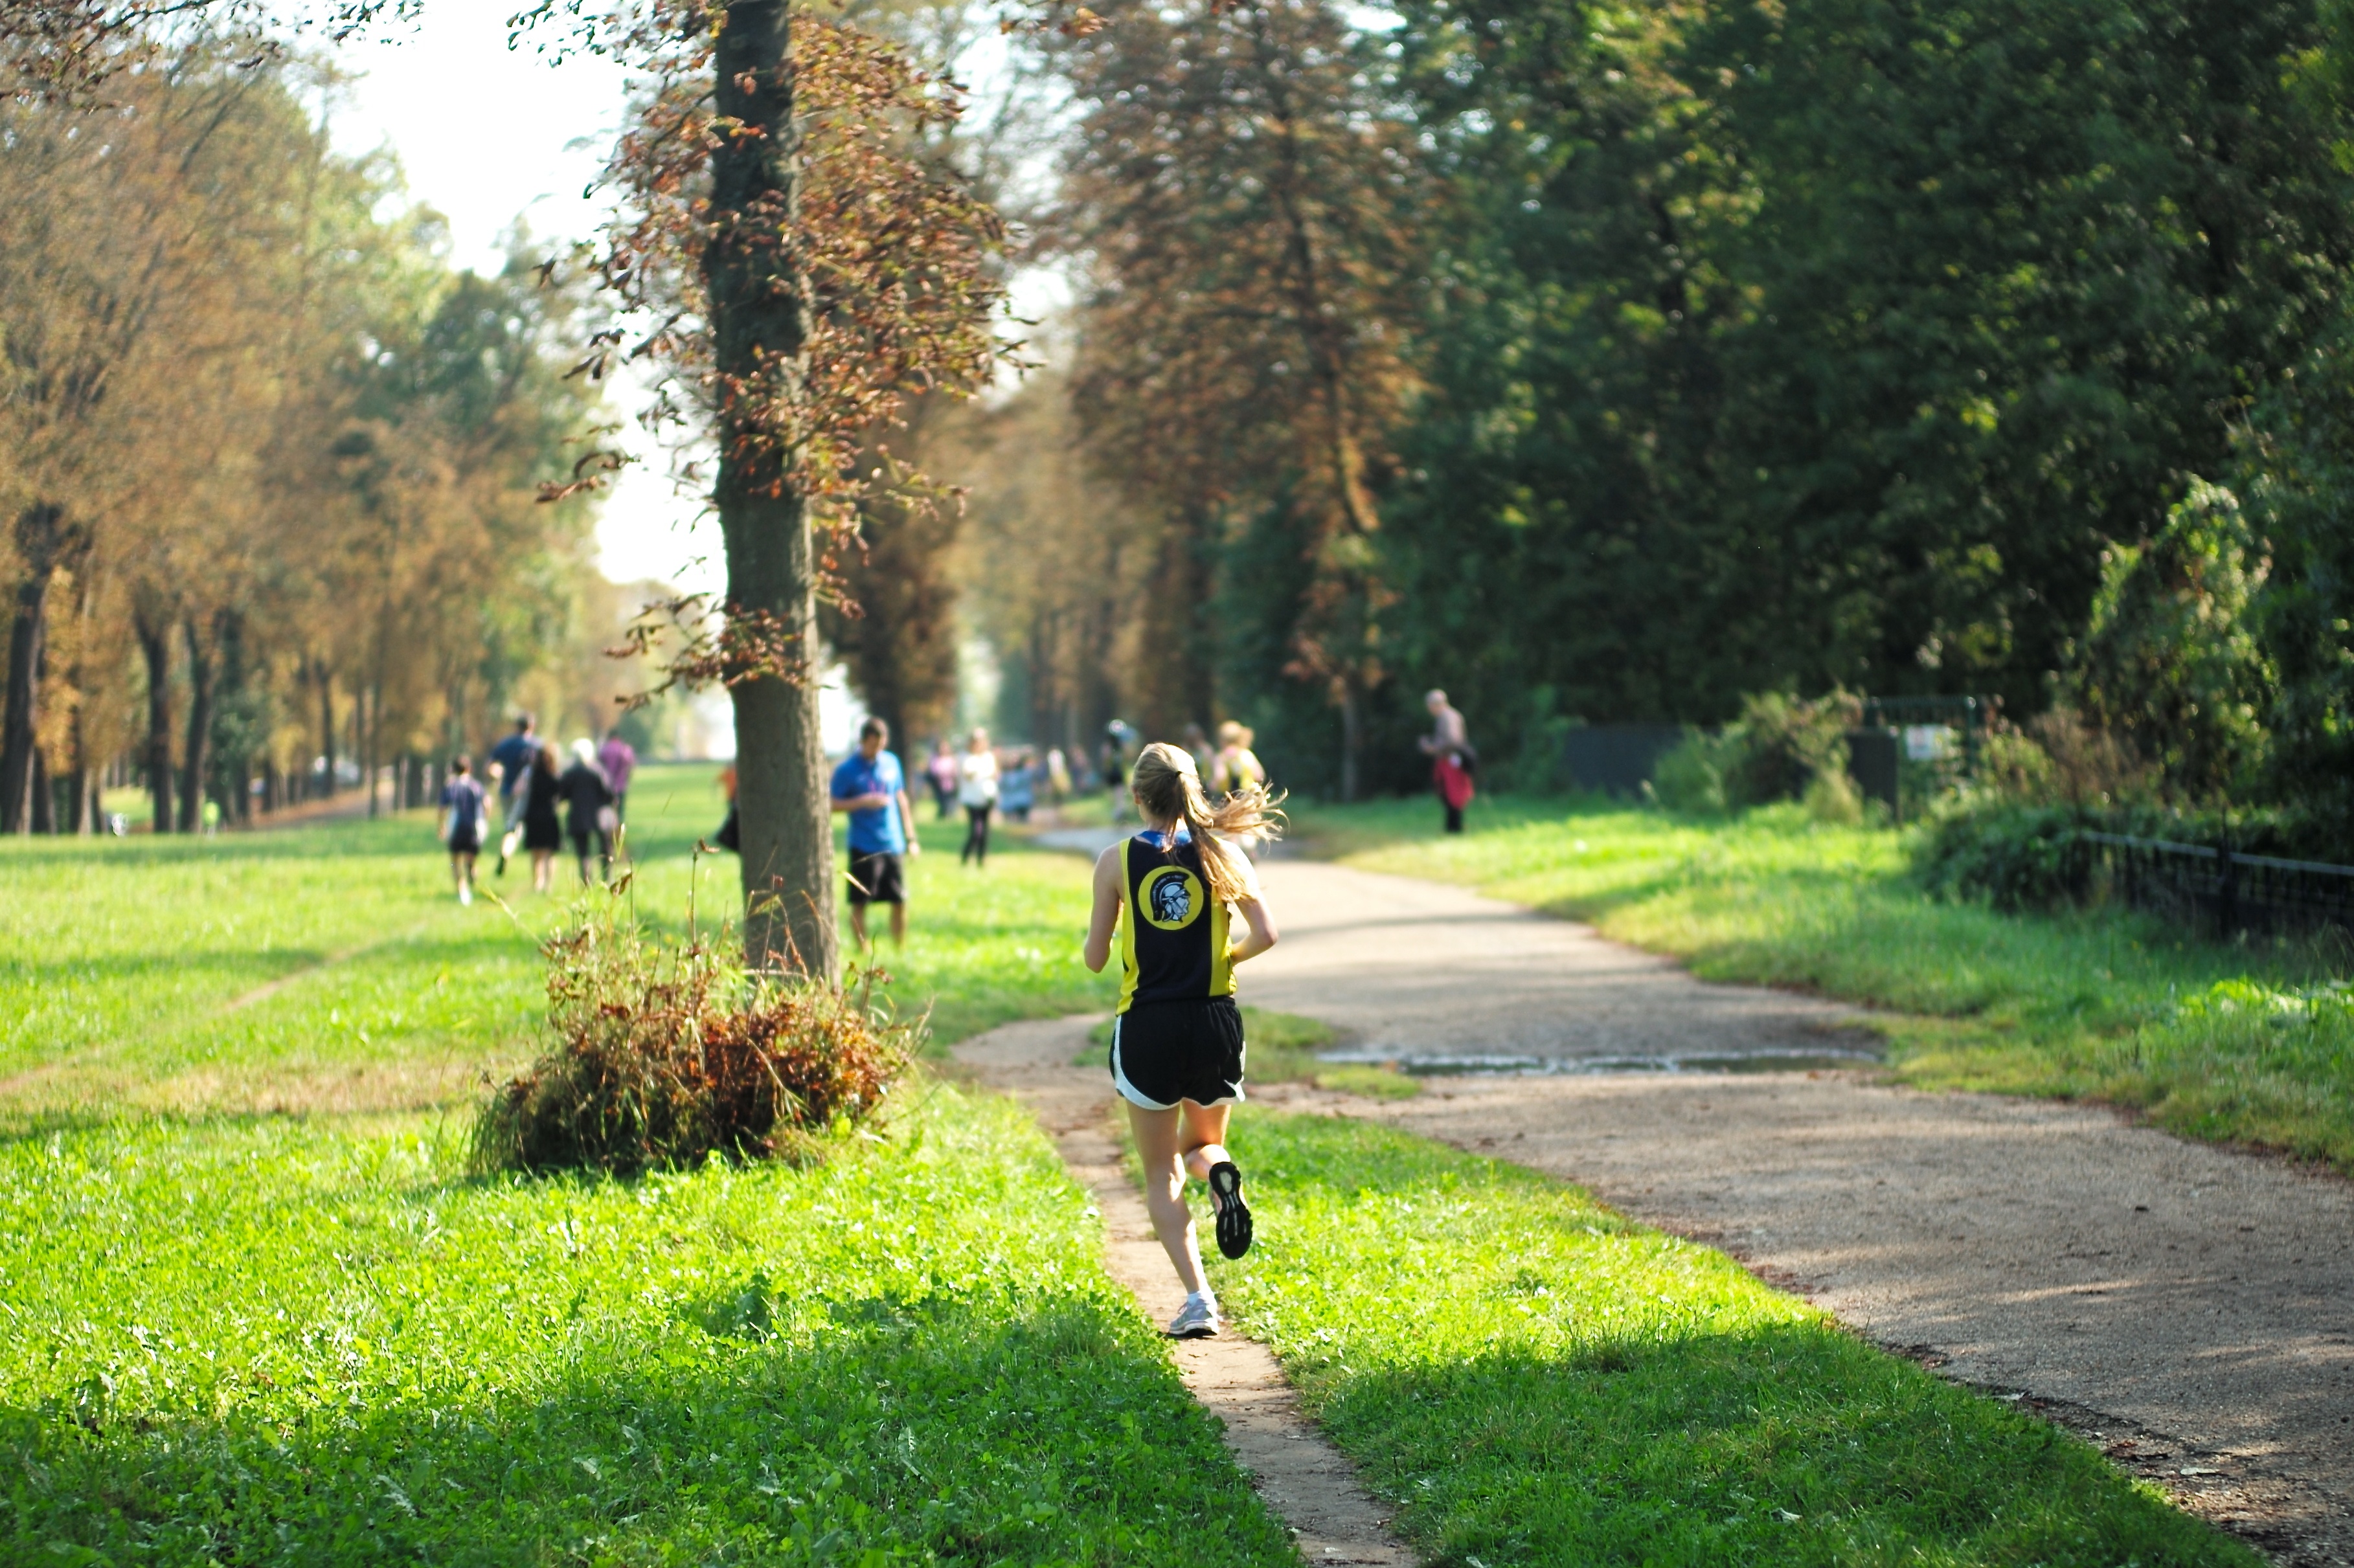
walking, cloud, trail, sport, lawn, meadow, running, run, paris, country, recreation, france, park, jogging, cross, race, competition, september, hague, girls, m, american, team, sports, boys, saint, parc, 50, school, runners, filter, nd, woodland, leica, 240, summilux, meet, xc, physical exercise, outdoor recreation, human action